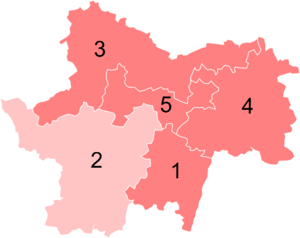
Résultats des élections législatives de la Saône-et-Loire en 2012
Les élections législatives françaises de 2012 se déroulent les 10 et 17 juin 2012. Dans le département de Saône-et-Loire, cinq députés sont à élire dans le cadre de cinq circonscriptions, soit une de moins que lors des législatures précédentes, en raison du redécoupage électoral.